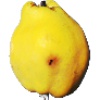
Label: quince